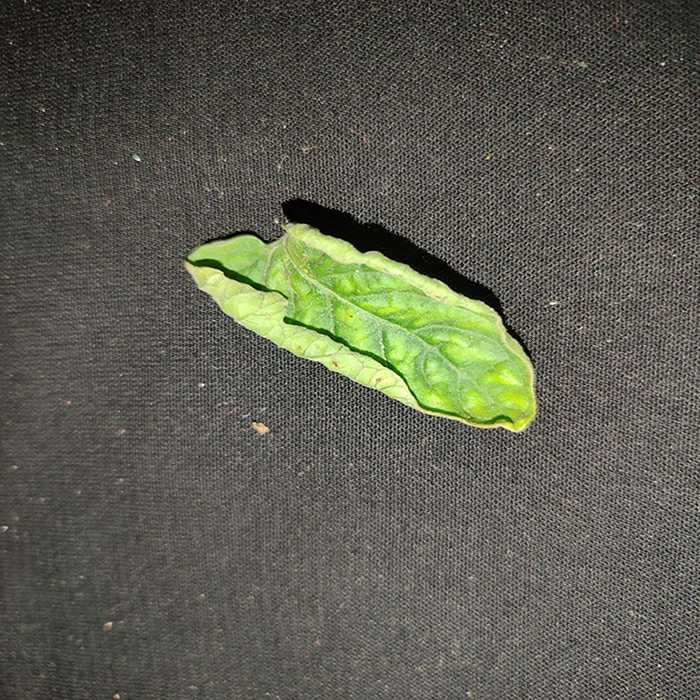
Plant: Tomato
Label: Tomato leaf curl virus